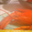
Label: lobster